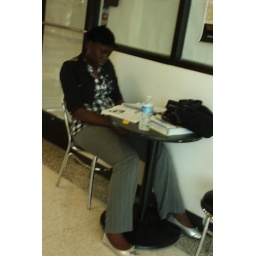
Student studying in the library building lobby.